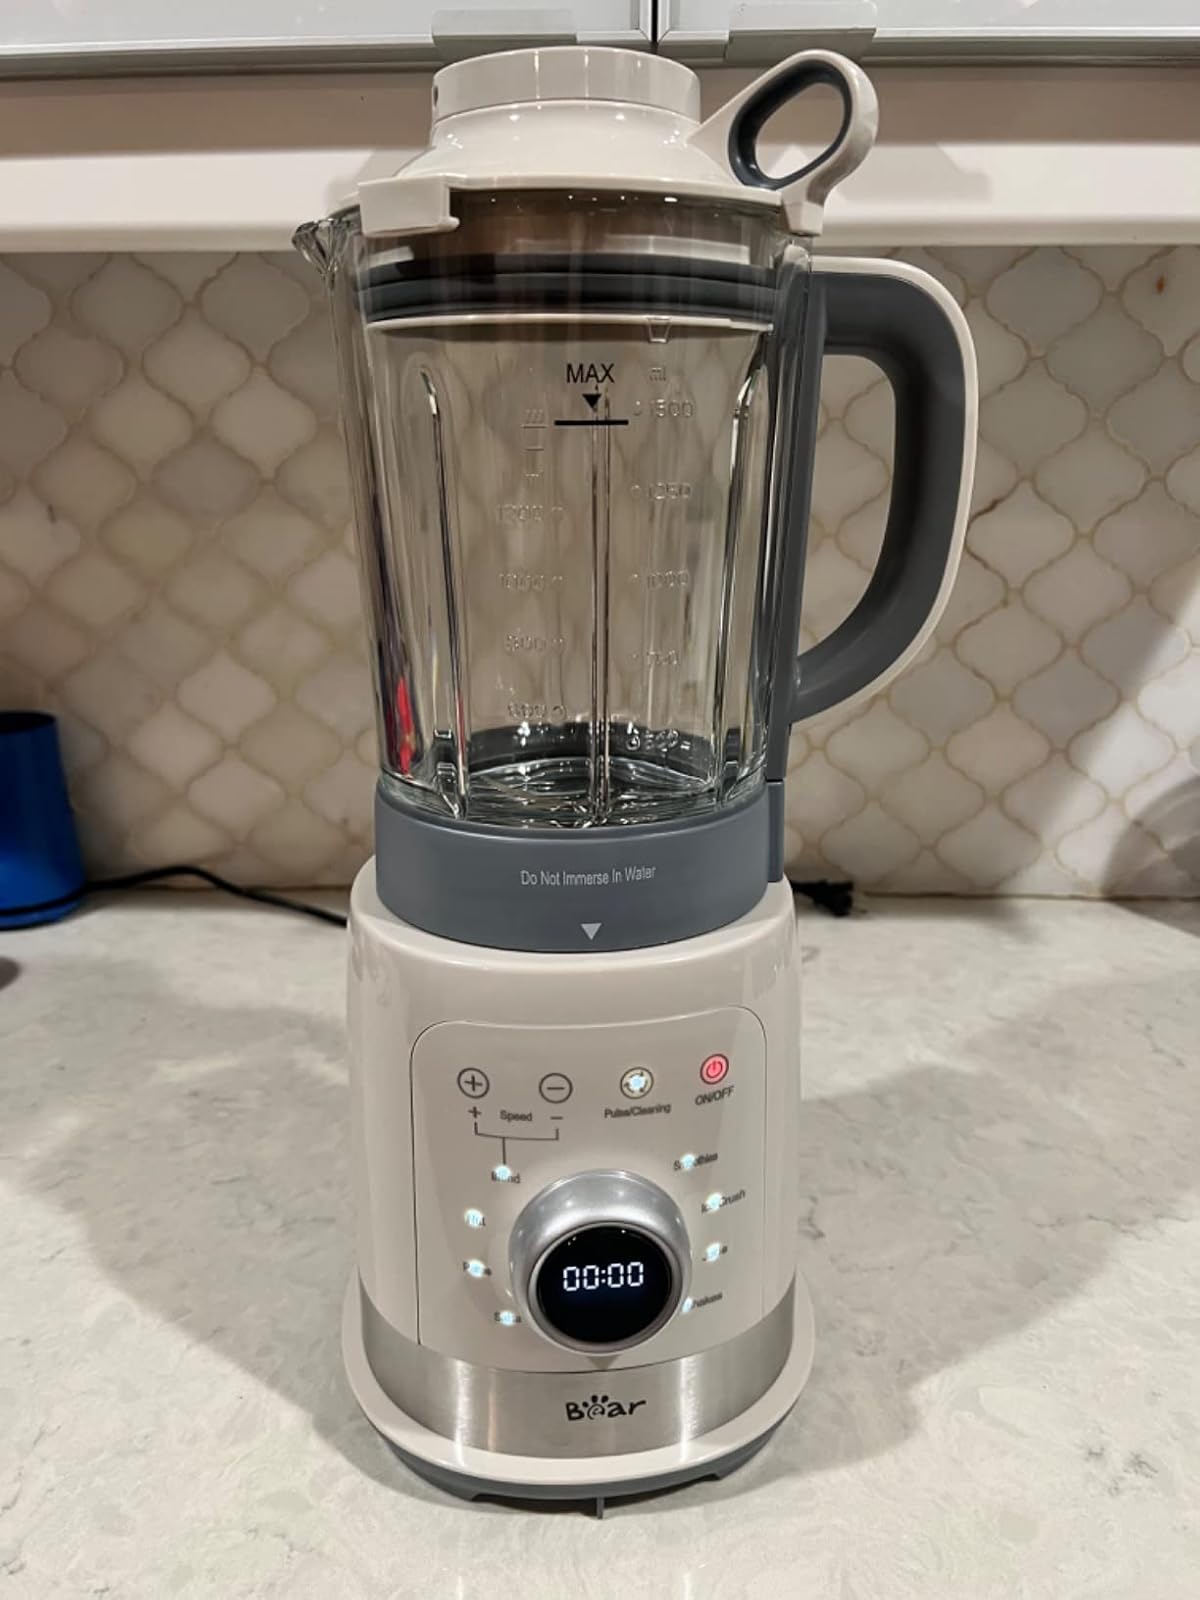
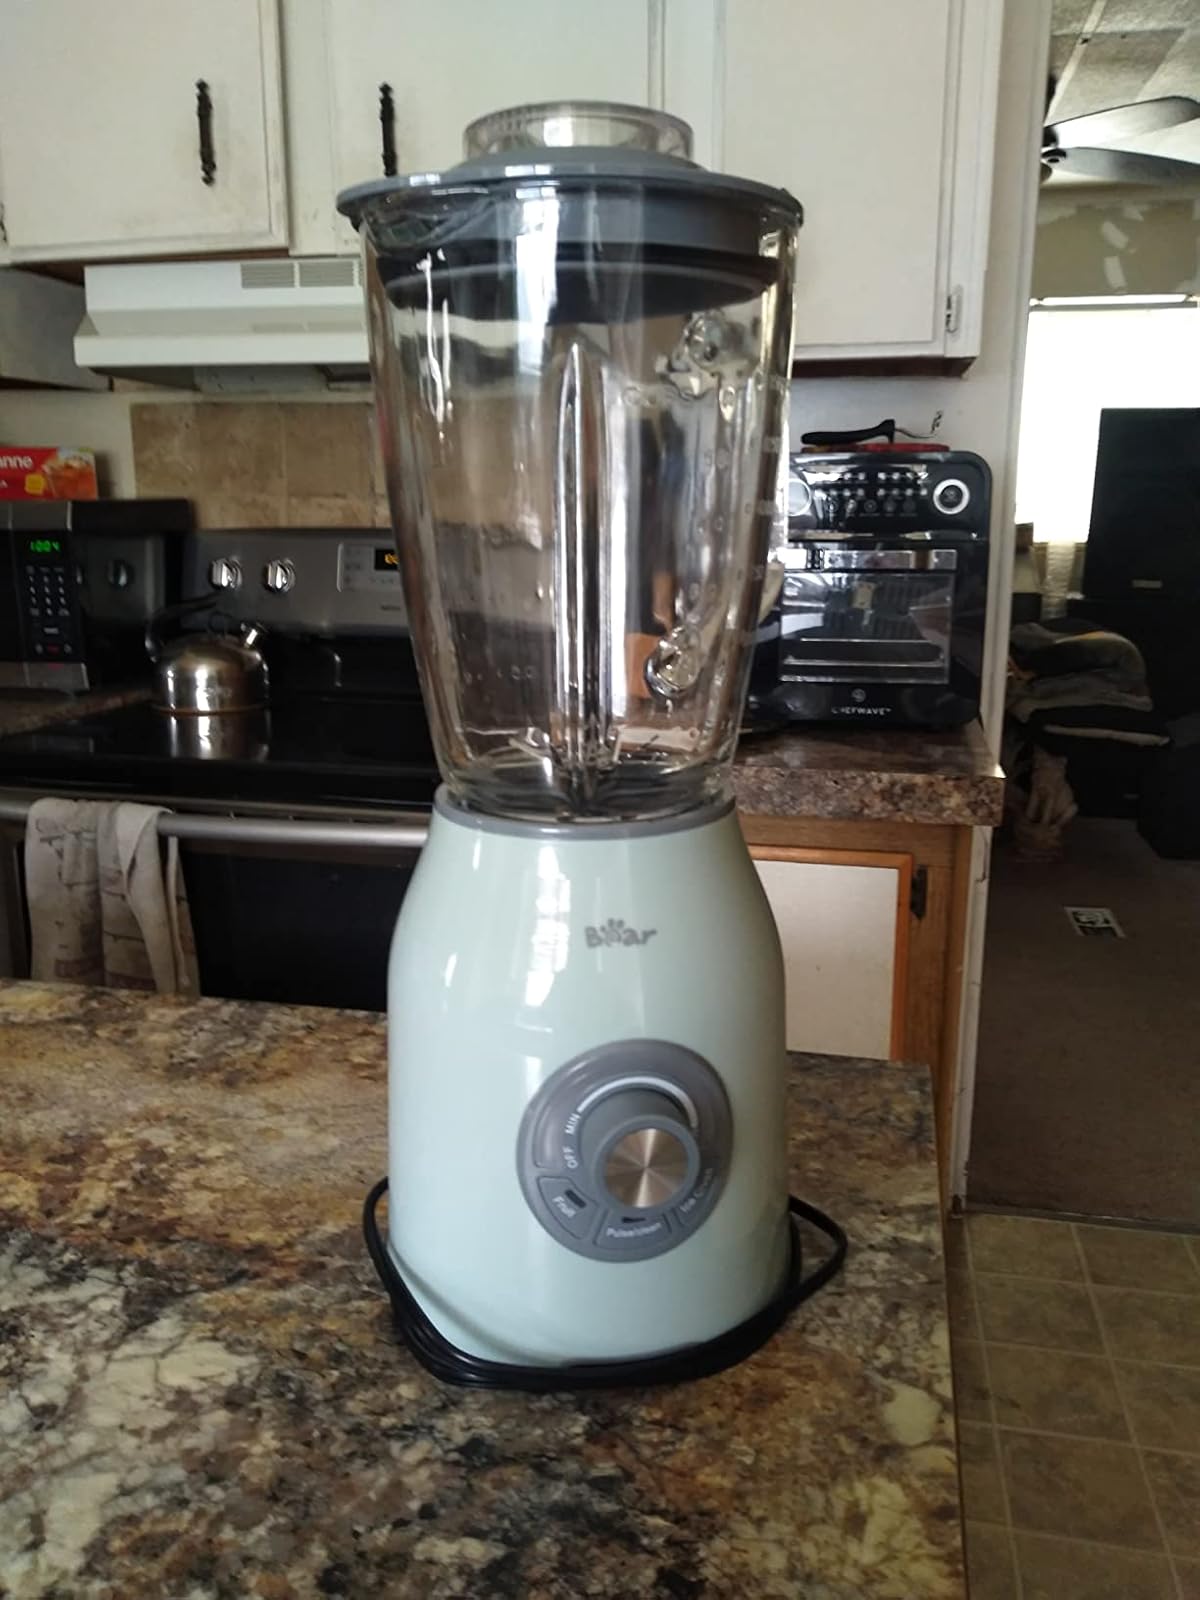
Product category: items_blender
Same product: no